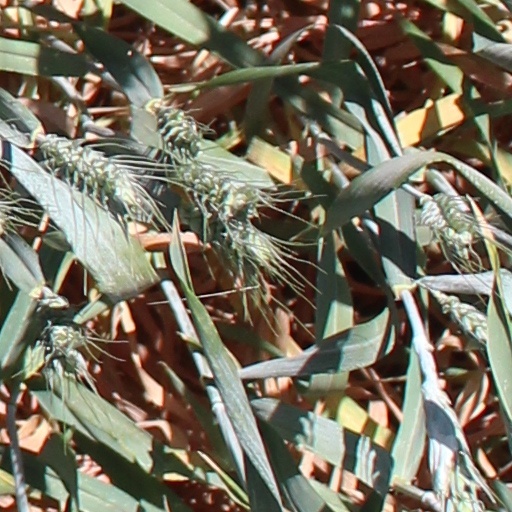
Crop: wheat